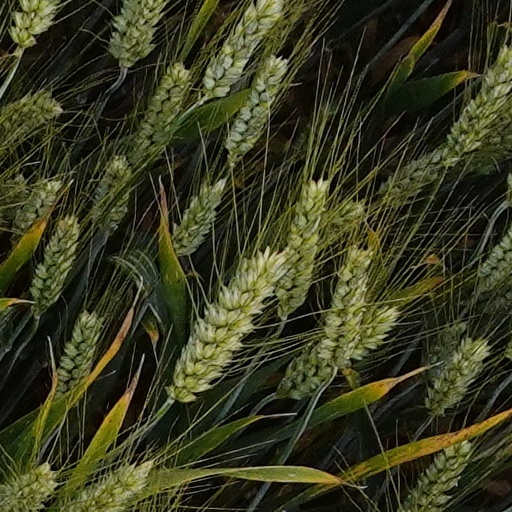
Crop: wheat